AqME

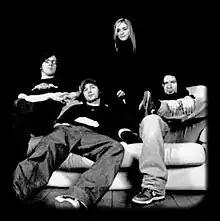
AqME during the "Sombres efforts" (2002) promotion ("from left to right": ETN, Koma, Charlotte, and Ben)

Not satisfied with their previous releases, the band worked in a recording studio for a year to create their debut album. They went to record in Sweden with Swedish producer Daniel Bergstrand, who is known for working with Meshuggah, In Flames, and Misery Loves Co. AqME then came back to France and played in concerts with other French bands such as Unfold and Mass Hysteria. AqME's new songs attracted more people to the concerts, and the band eventually gained a wider audience.